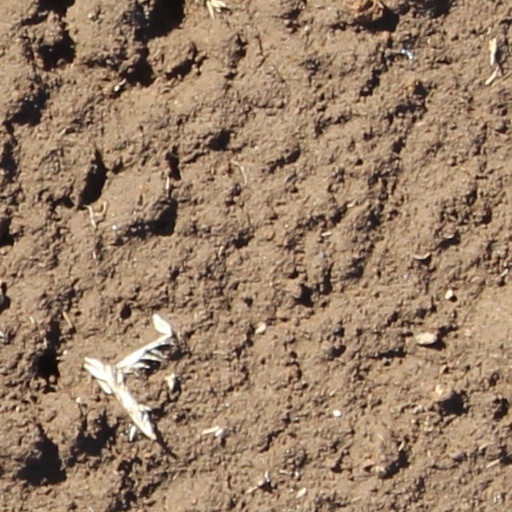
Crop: wheat